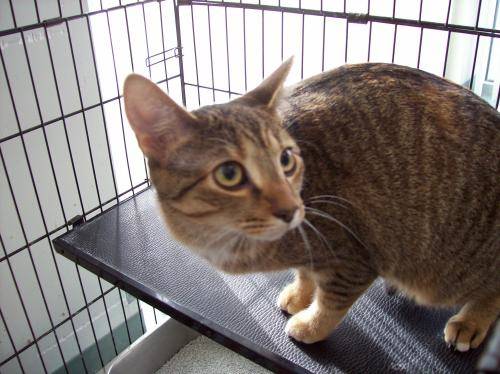
Label: cat